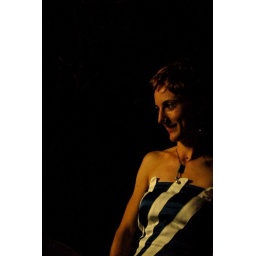
Girl in white and blue